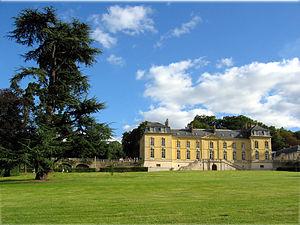
Charles-Gilbert, vicomte Morel de Vindé est un magistrat, agronome et littérateur et homme politique français, né le 20 janvier 1759 à Paris où il est mort le 19 décembre 1842.
Jacques-Jérémie Roussel de la Celle était seigneur de la Celle et de Rocquencourt. Il était un financier français.